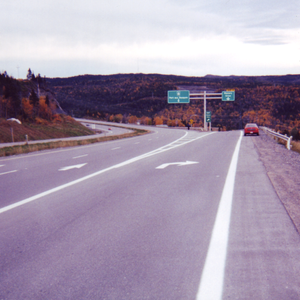
La route 1 est la route principale de l'île de Terre-Neuve. Elle dessert toutes les villes majeures de l'île, soit Channel-Port aux Basques, Corner Brook, Grand Falls-Windsor, Gander, Clarenville et Saint-Jean. Elle mesure au total 905 kilomètres, et est donc la plus longue route de la province de Terre-Neuve-et-Labrador. De plus, elle est la route la plus empruntée de la province, lien majeur reliant le reste de l'île à la capitale et la principale ville, Saint-Jean, et aussi pour sortir de l'île, puisqu'elle relie l'île au traversier vers Sydney, en Nouvelle-Écosse.